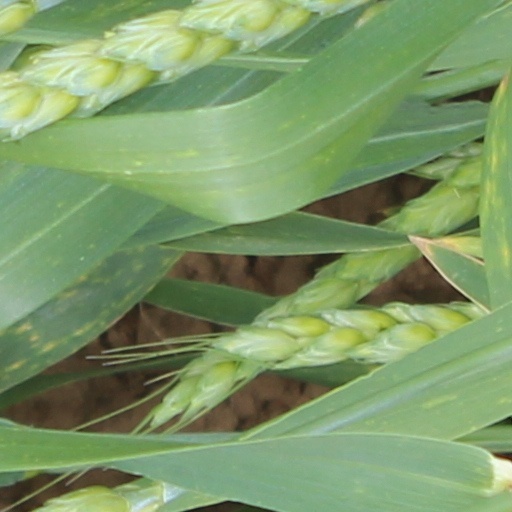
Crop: wheat